Shaheen Jafargholi

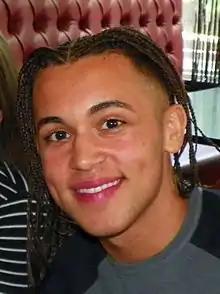
Jafargholi in 2016

Shaheen Jafargholi (born 23 January 1997) is a Welsh actor and singer. In 2009, he finished in seventh place on the ITV competition series "Britain's Got Talent". Since then, he has portrayed the roles of Shakil Kazemi in "EastEnders" (2016–2018) and Marty Kirkby in "Casualty" (2018–2023). He also appeared as Billy in season two of the BBC Three horror comedy series "Wreck" (2023), and as Celyn in the BBC One miniseries "Lost Boys and Fairies" (2024).